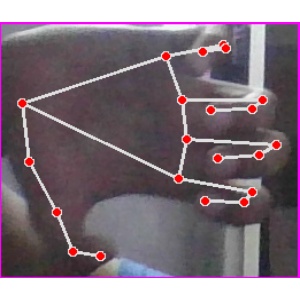
अक्षर: त